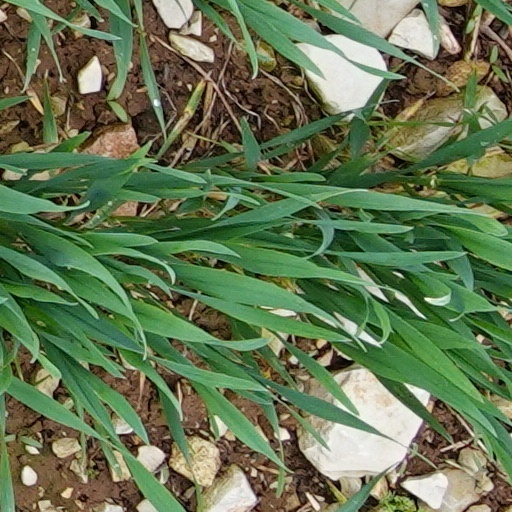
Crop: wheat